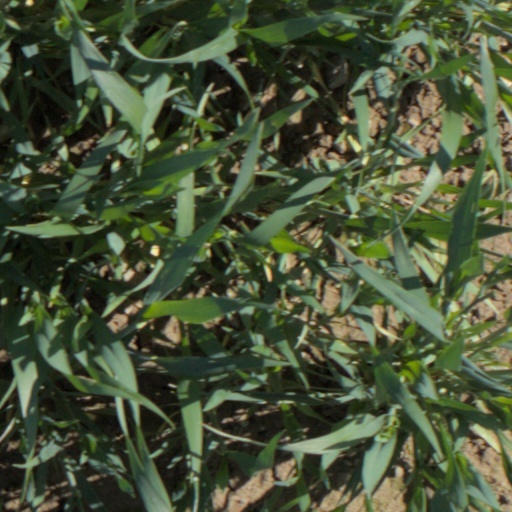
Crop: wheat